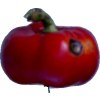
Label: red_pepper